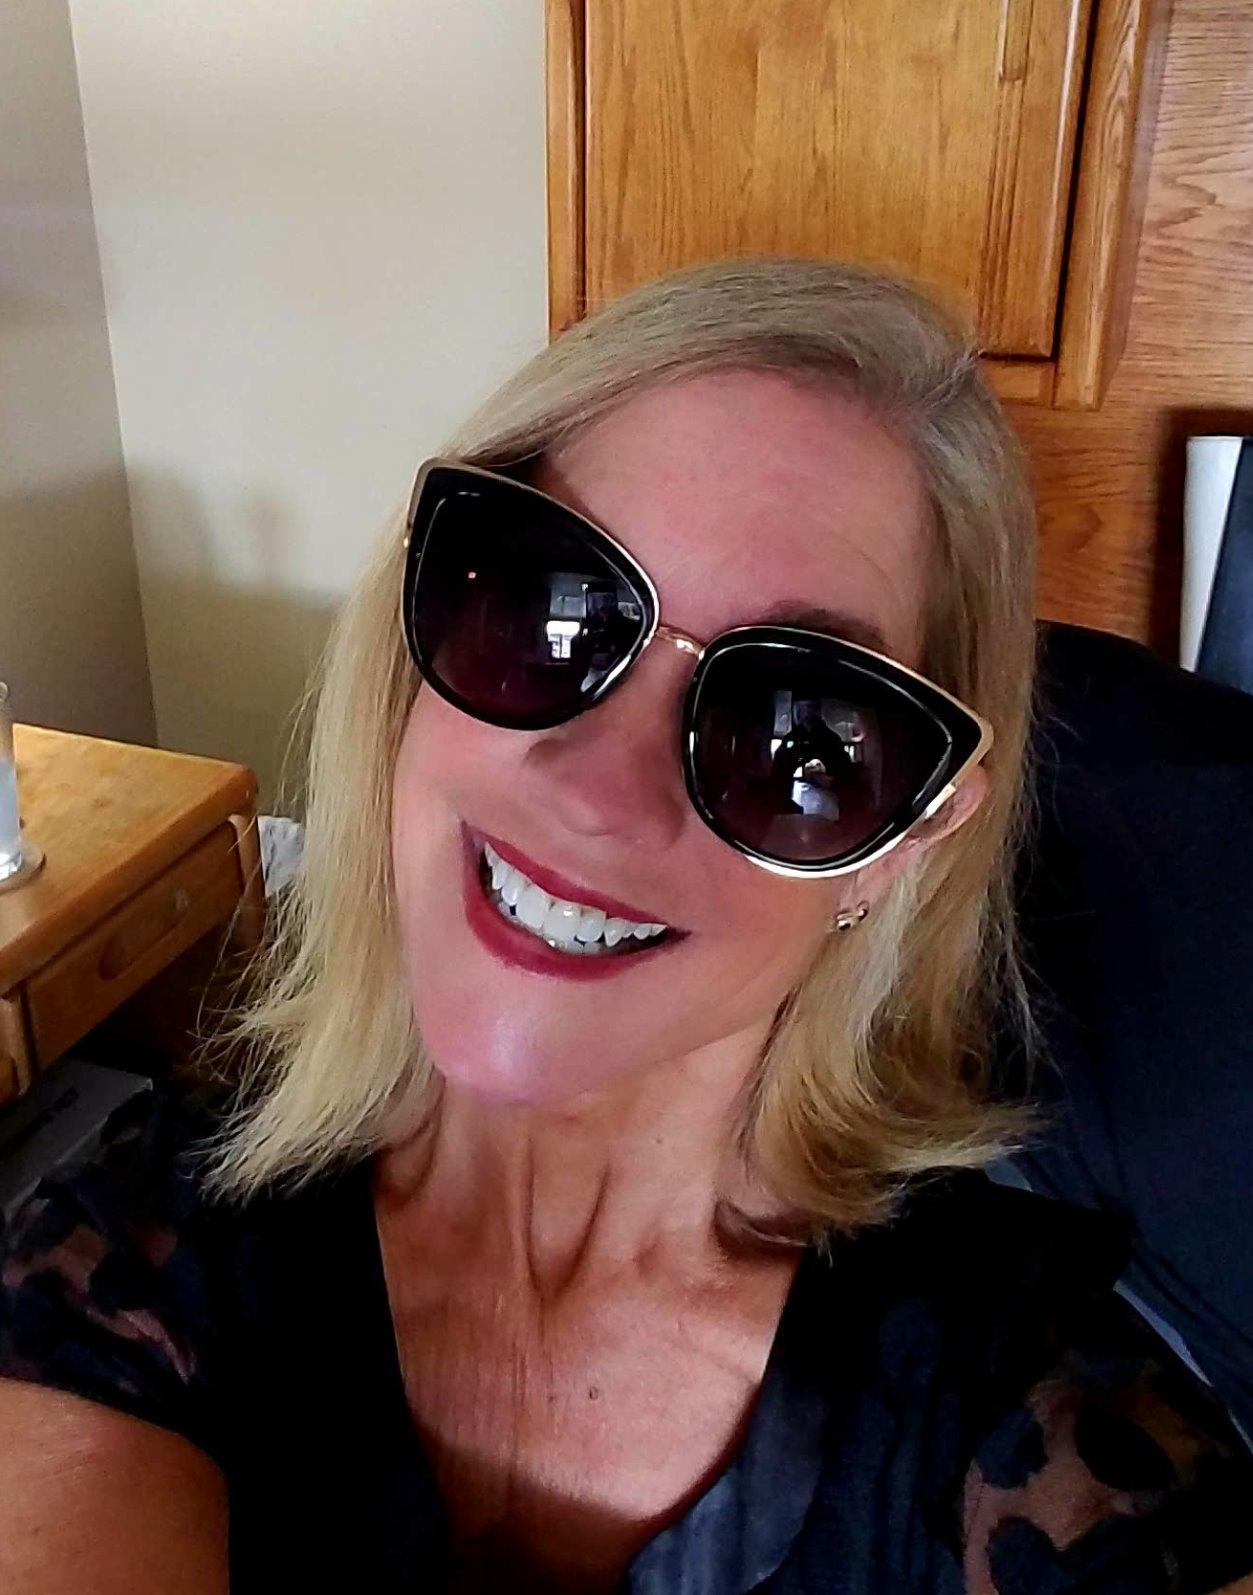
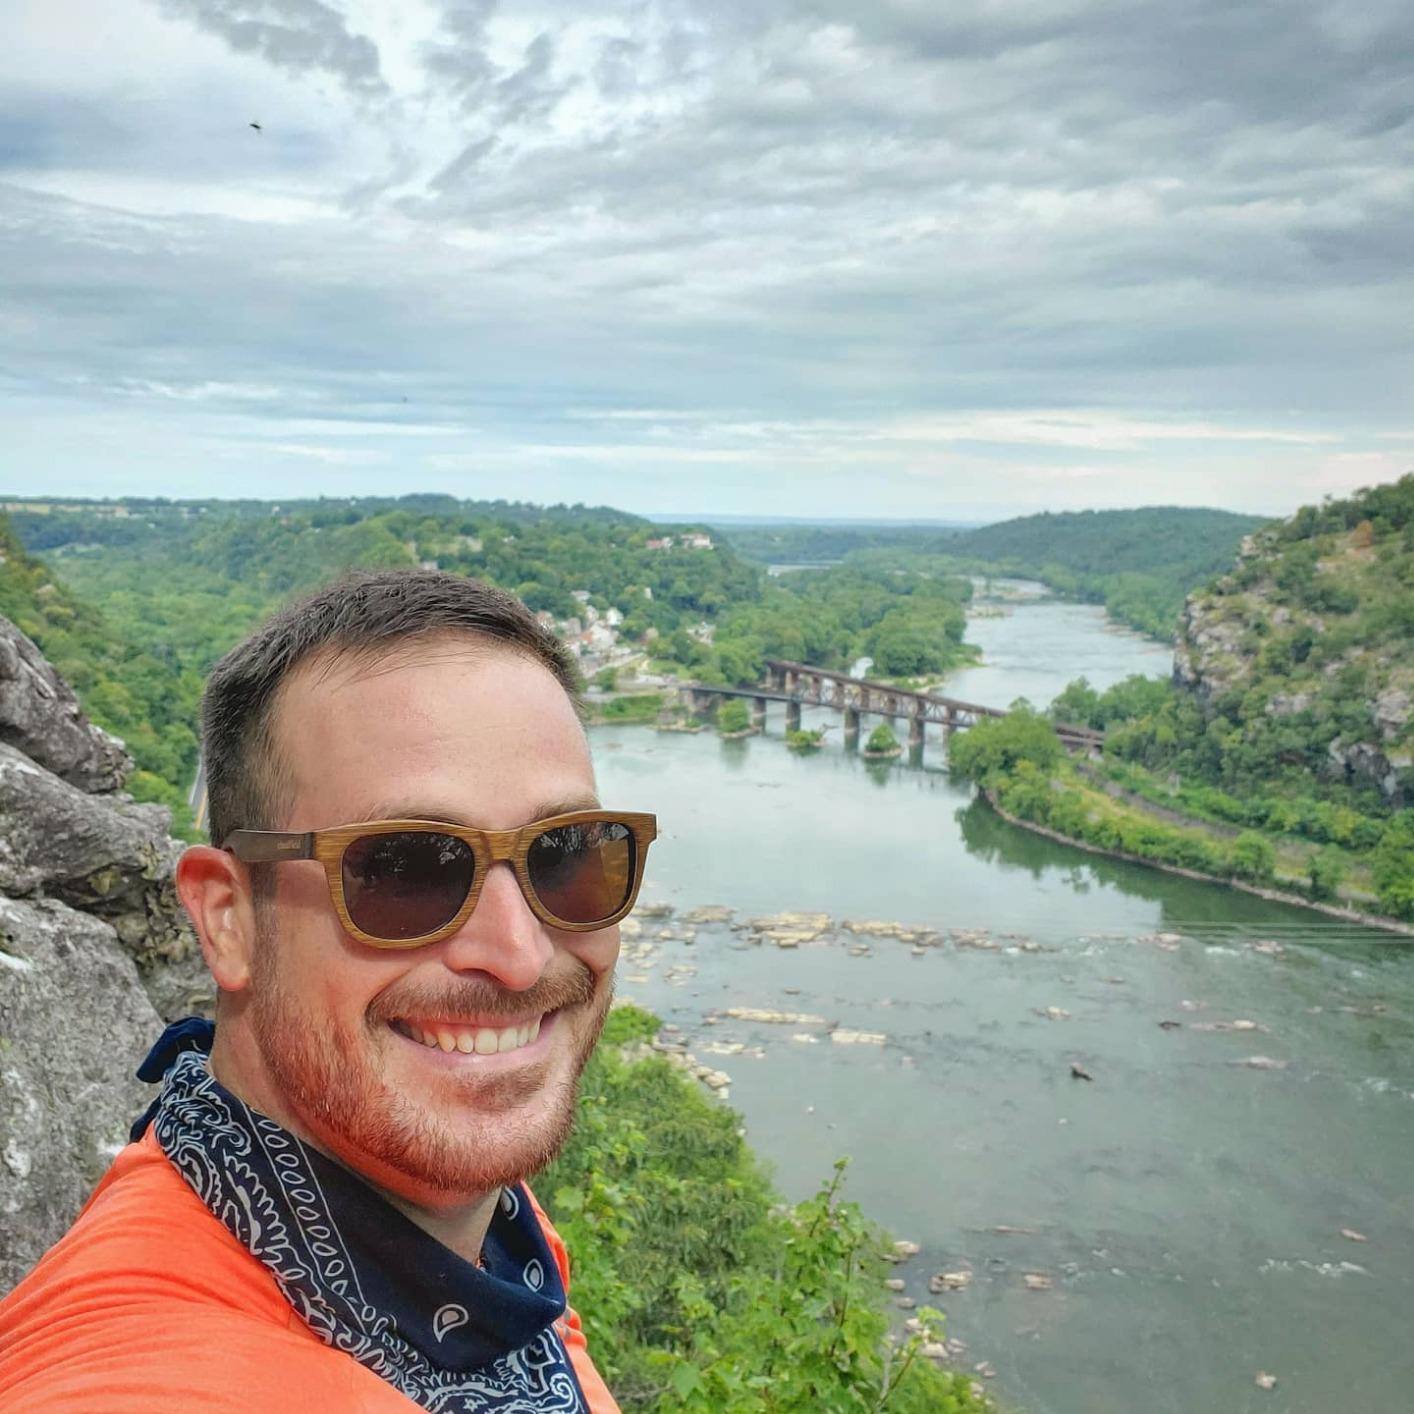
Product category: accessories_sunglasses
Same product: no